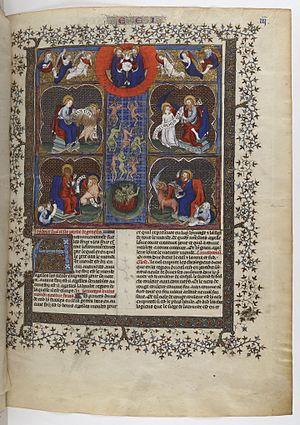
Grande Bible historiale complétée. Frontispice
Le Premier Maître de la Bible historiale de Jean de Berry désigne par convention un enlumineur entre 1390 et 1400 à Paris. Il doit ce nom à une Bible historiale destinée au duc Jean Ier de Berry pour laquelle il a participé à l'enluminure. Son œuvre a été rapprochée d'un livre d'heures qui lui a donné son autre nom de convention : le Maître du Livre d'heures de Johannette Ravenelle.